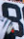
Number: 8